Gerlof van Vloten

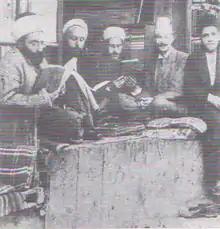
Gerlof van Vloten in Constantinople in 1896 (second to the left)

Gerlof van Vloten (1866–1903), was a Dutch orientalist, writer and translator. He was the editor of the 1895 edition of the Arabic encyclopedia "Mafātīḥ al-ʿulūm".